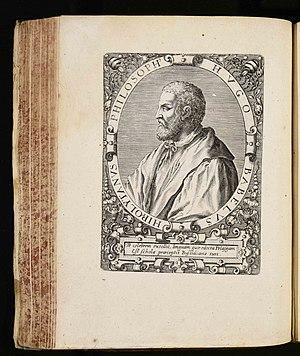
Hugues Babet est un philosophe, poète, philologue et helléniste du XVIᵉ siècle né en 1474 à Saint-Hyppolyte et mort le 19 août 1556 à Louvain. Il était aussi surnommé Hugues Babet de Saint-Hyppolyte ou en latin Hugo Babelus Hyppolytanus. Professeur de grec ancien itinérant, Il enseigna dans les plus grandes universités du Saint Empire comme Dole, Strasbourg, Heidelberg, Cologne et plus particulièrement Louvain.
"Description de la Franche-Comté ou Description de la Haute-Bourgogne connue sous le nom de Comté, est un ouvrage géographique et historique parut en 1552 sous le titre ""Brevis ac dilucida Burgundiae superioris quae Comitatus nomine censetur, descriptio"" et rédigé en latin par l’humaniste et écrivain franc-comtois Gilbert Cousin. Il est l'un des rares ouvrages anciens, à lister et décrire les cités comtoises avant l'annexion française, mais également les châteaux et les édifices religieux. Ce livre tente aussi de recenser selon les lieux, les grandes familles, les personnalités politiques, religieuses et intellectuelles du comté de Bourgogne de l'époque.